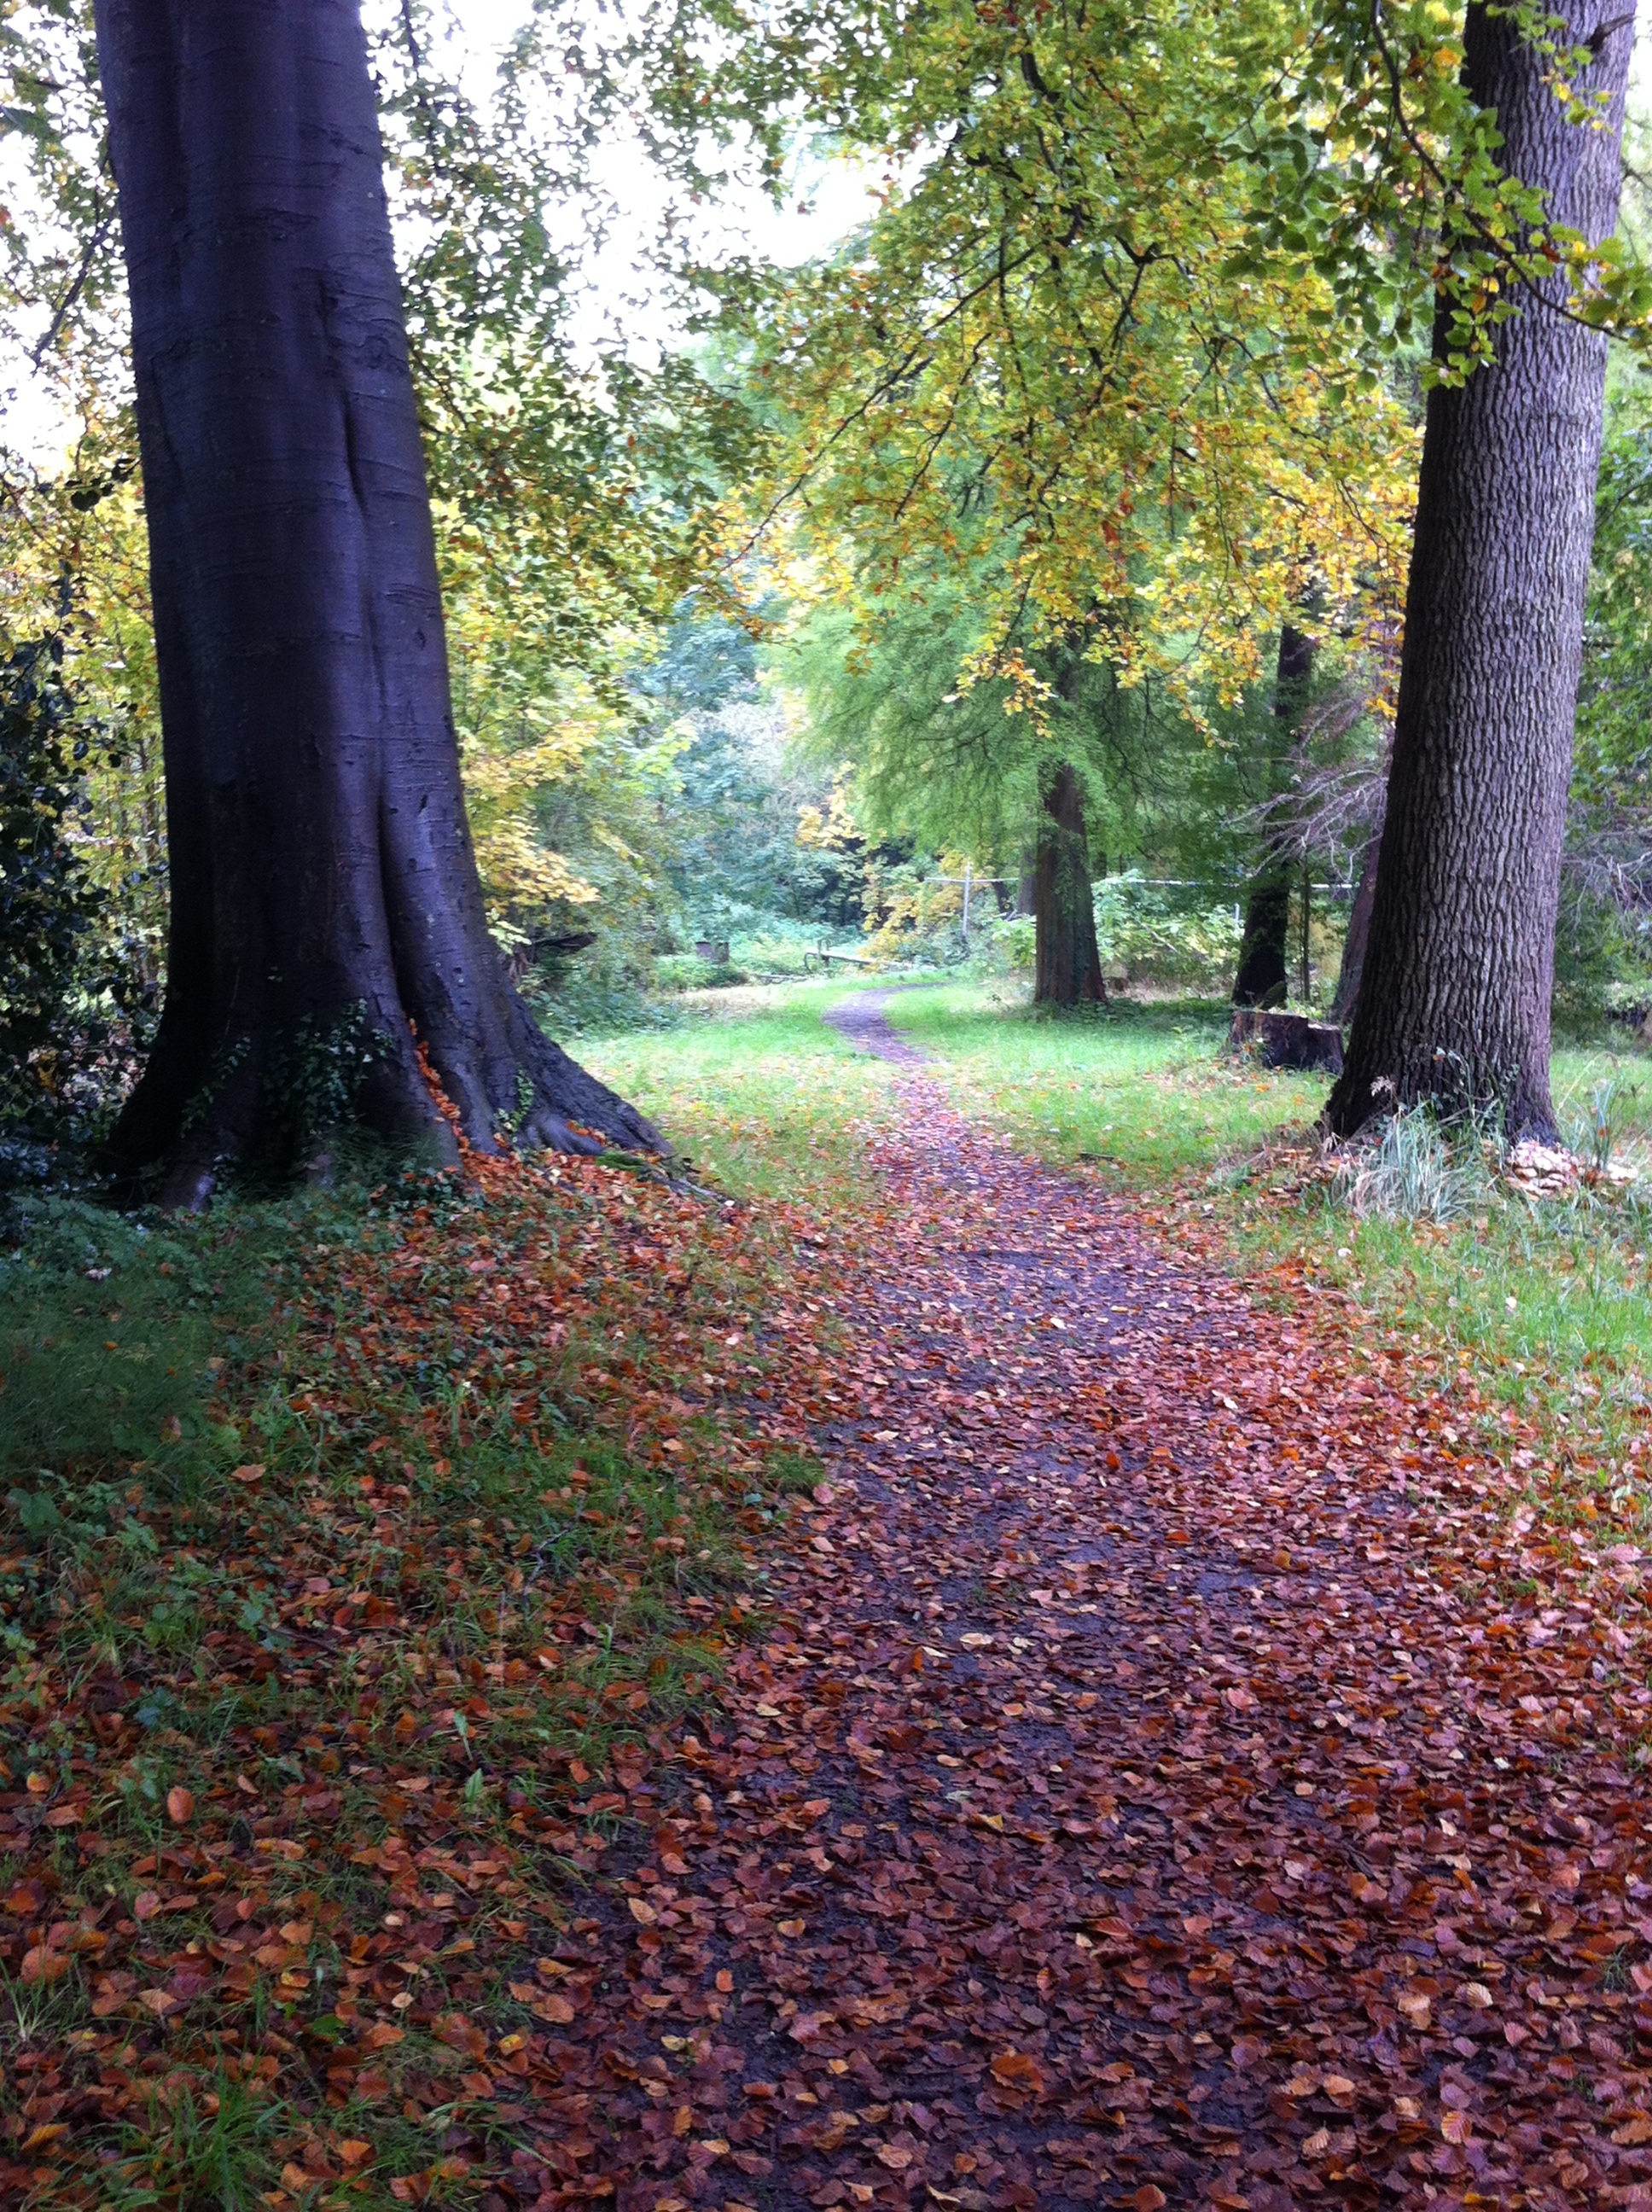
tree, nature, forest, grass, plant, lawn, sunlight, morning, leaf, flower, walkway, autumn, park, botany, season, deciduous, grove, woodland, habitat, ecosystem, natural environment, woody plant